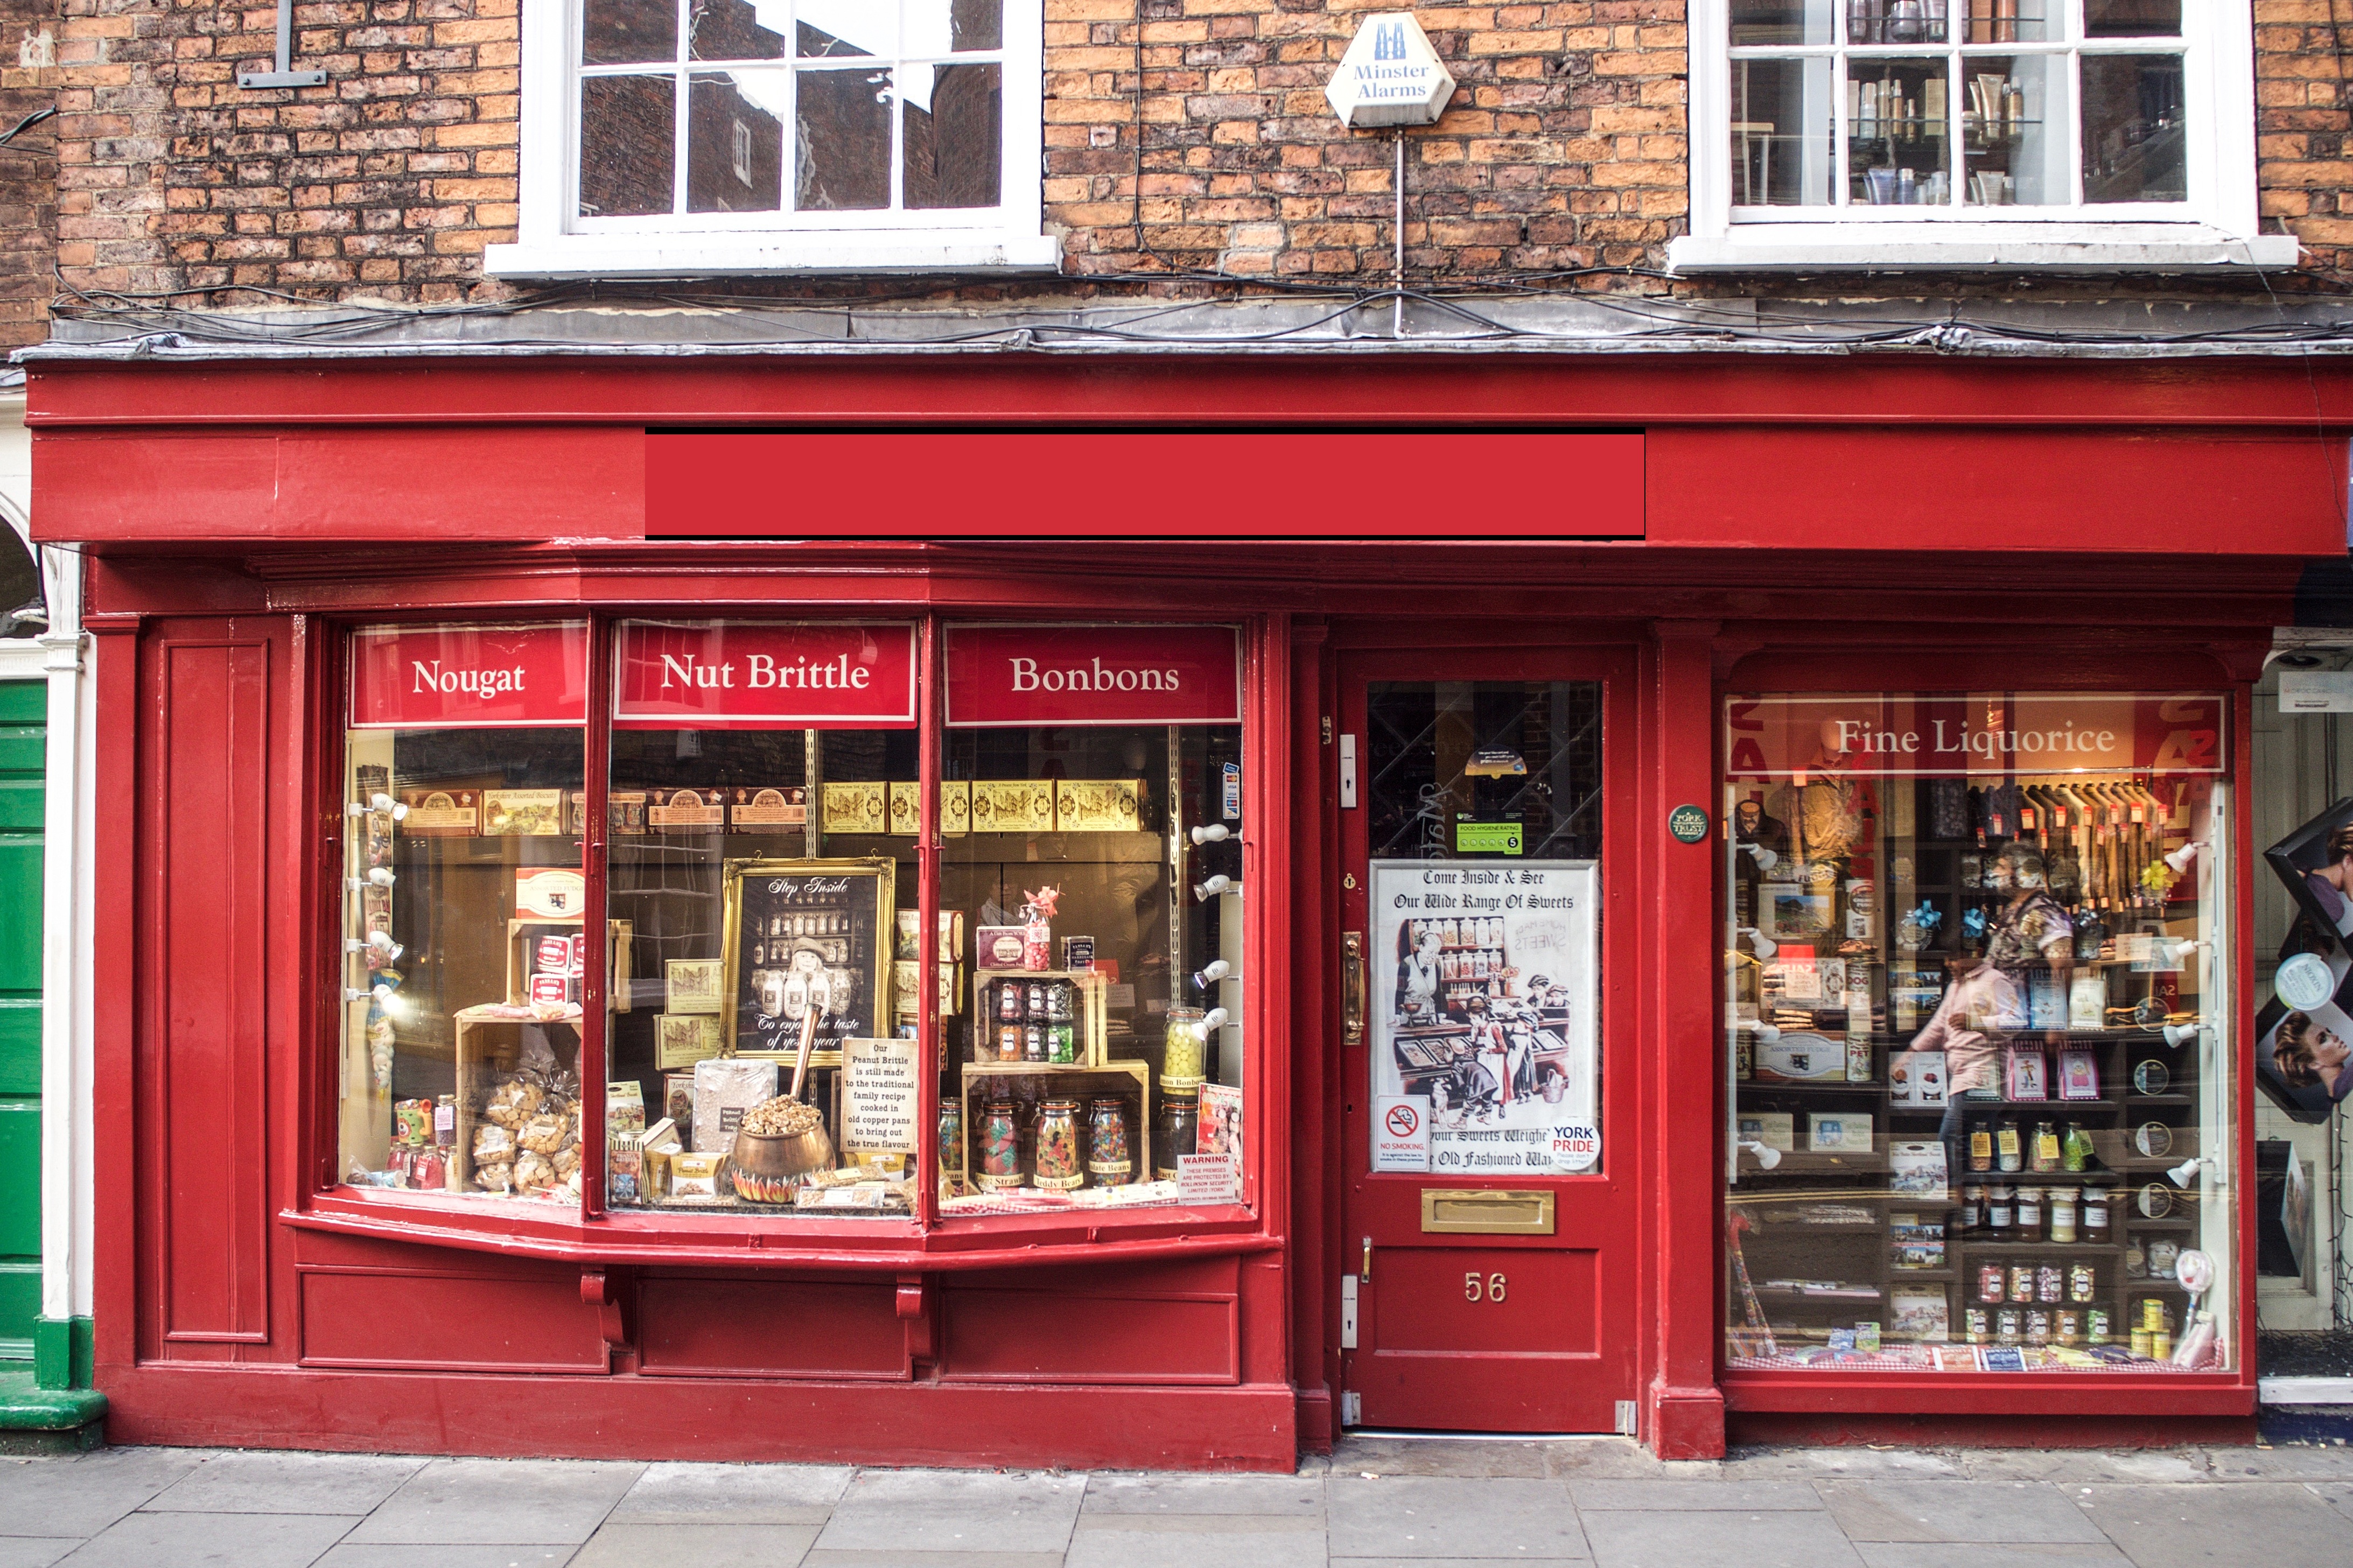
music, window, restaurant, bar, decoration, facade, business, shopping, candy, grocery store, retail, outdoor structure, liquor store, convenience store, bookselling